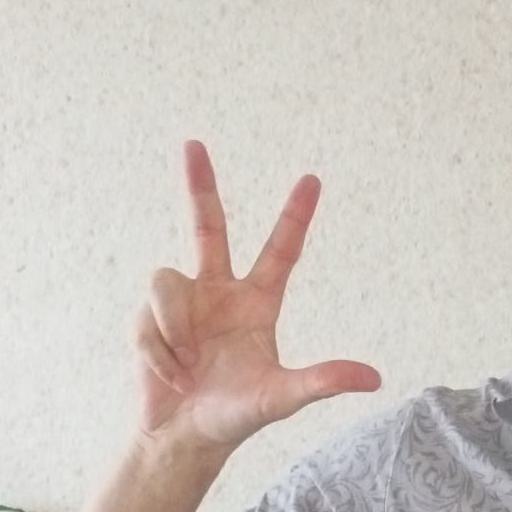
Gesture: three2